Tagalog people

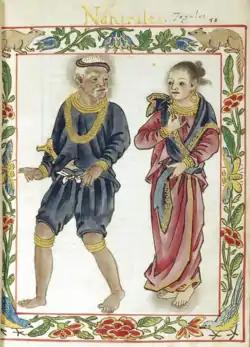
A "maginoo" (nobility) couple, both wearing blue-colored clothing articles (blue being the distinctive color of their class), 16th century.

The Tagalog people are an Austronesian ethnic group native to the Philippines, particularly the Metro Manila and Calabarzon regions and Marinduque province of southern Luzon, and comprise the majority in the provinces of Bulacan, Bataan, Nueva Ecija, Aurora, and Zambales in Central Luzon and the island of Mindoro.